St. Mary's-in-Tuxedo Episcopal Church

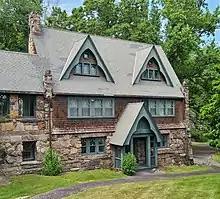
James Brown Lord's 1901 parish house

George de Ris of J&R Lamb Studios designed the Chapel of the Holy Spirit, located in the church's stone undercroft and described as being "built to suggest as nearly as possible a small Byzantine chapel." Completed in 1941, the Bishop of New York William Thomas Manning, dedicated the chapel to the late spouses of banker and Tuxedo resident Richard Delafield.